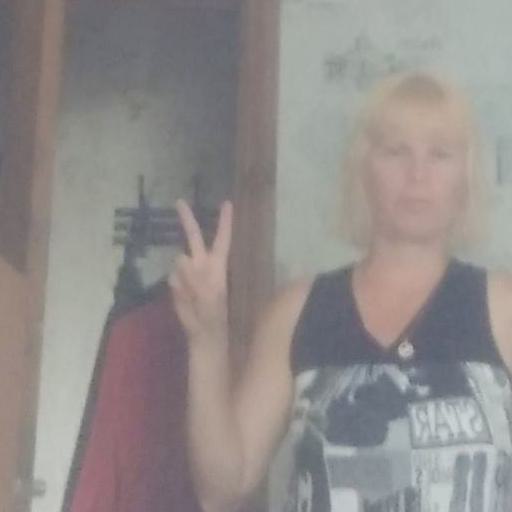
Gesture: peace